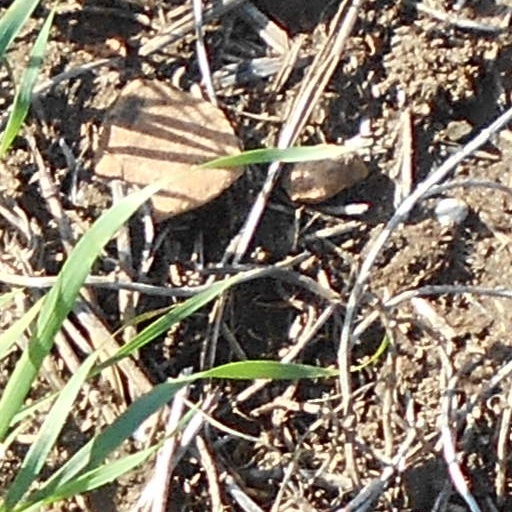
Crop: wheat